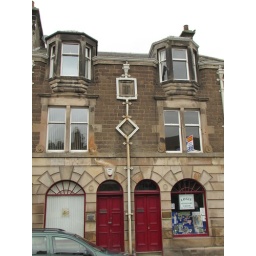
Edwardian Townhouse built in 1907. Now the ground floor is Logie Veterinary Surgery.